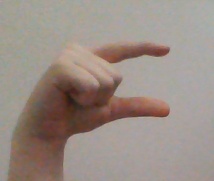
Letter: dal